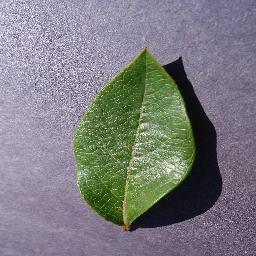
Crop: blueberry
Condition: healthy